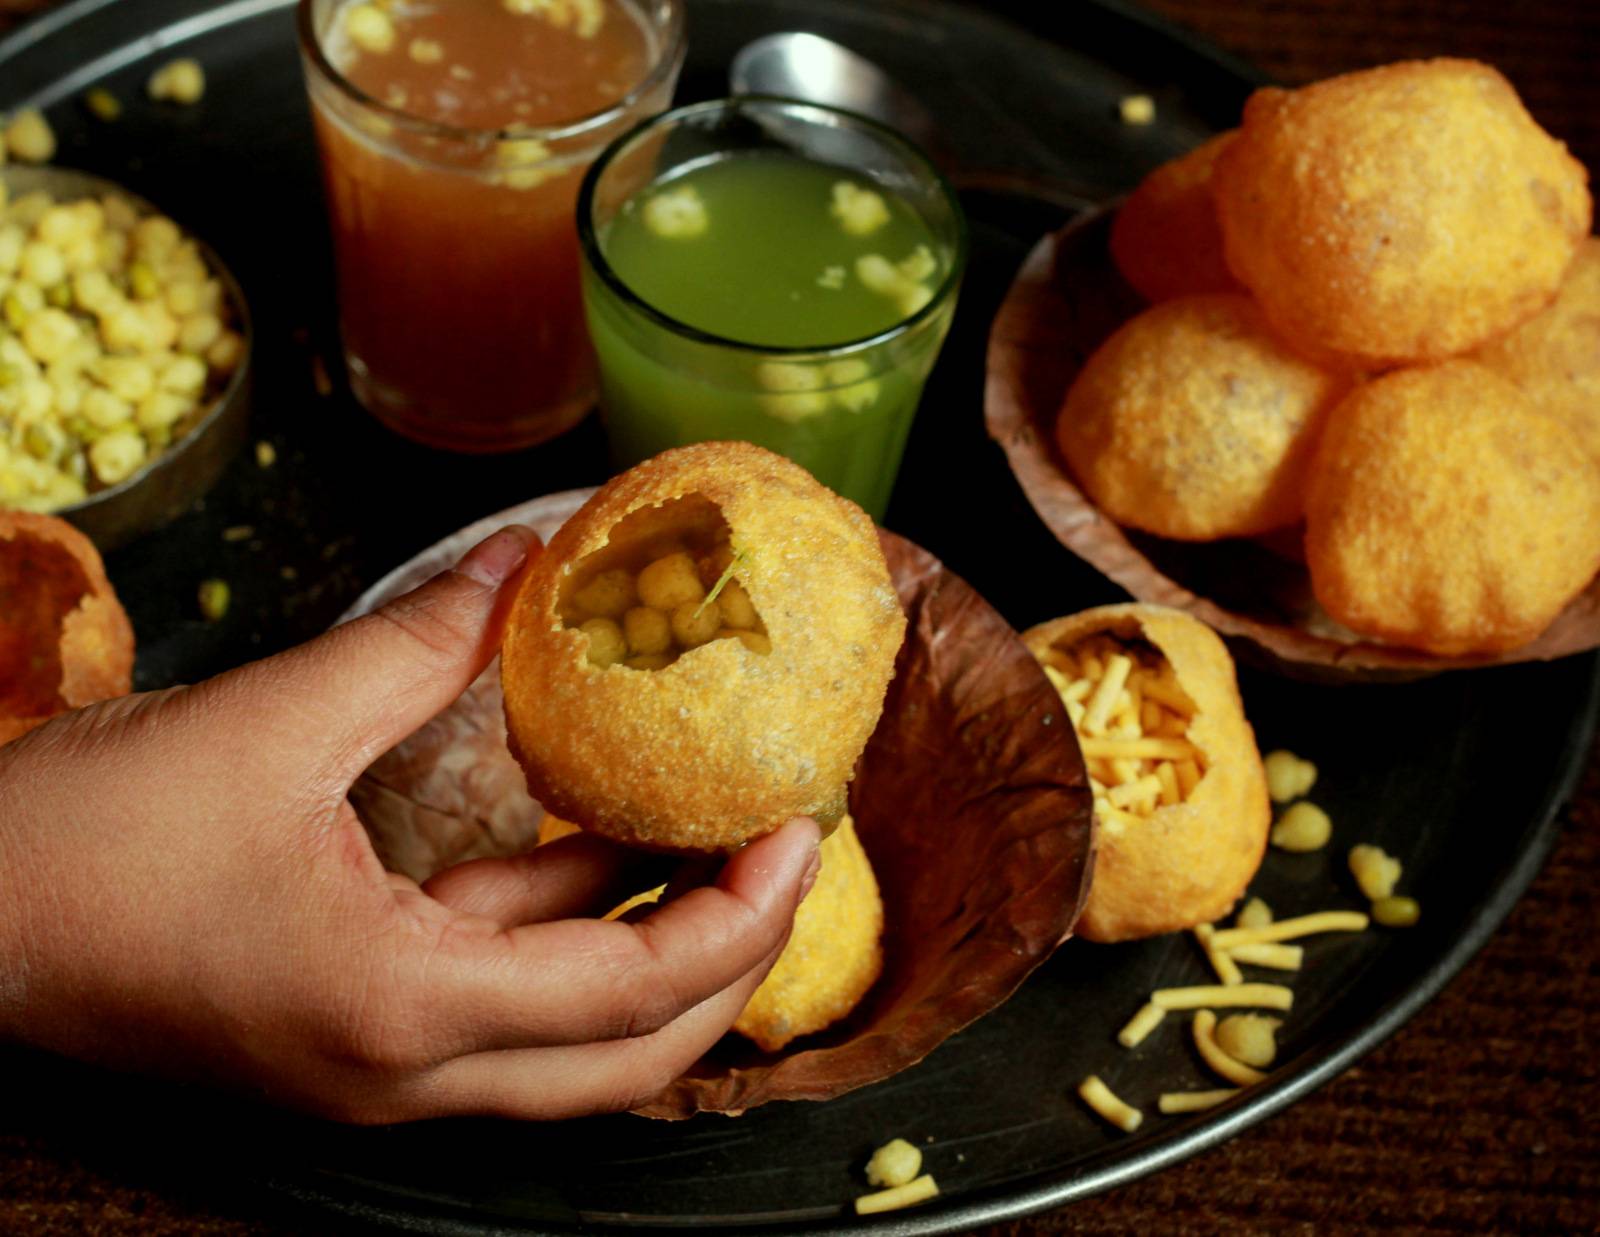
Dish: paani_puri